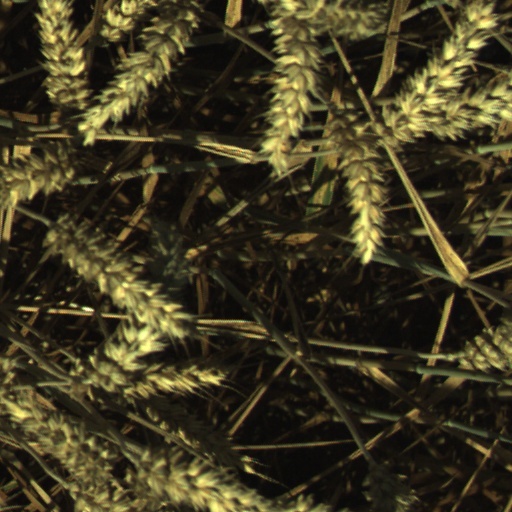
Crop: wheat